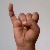
The image shows a hand gesture representing the letter 'I' in Indian Sign Language.